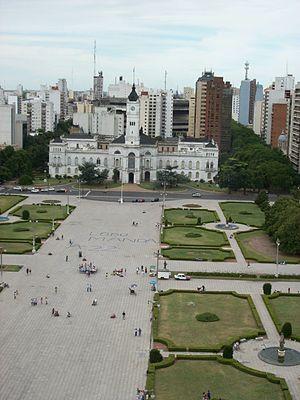
La Plata est la capitale de la province de Buenos Aires, et par ailleurs chef-lieu du partido de La Plata. Située à 56 km au sud-est de la ville de Buenos Aires, elle est souvent surnommée la ville des Diagonales, ou plus rarement, la ville des Tilleuls.